El Progreso, Jutiapa

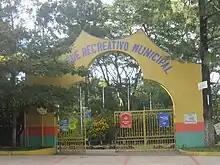
The local park

The municipality of El Progreso is situated from Guatemala City and northeast of Jutiapa, the departmental head. Jutiapa department is located within the Eastern Plains, notable for being Central America's only desert.